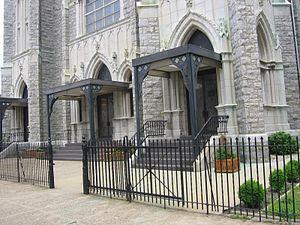
L'église Saint-Adalbert est une église catholique située dans la ville de Philadelphie en Pennsylvanie, construite pour les immigrés polonais dans le style gothique polonais. Elle se trouve dans le quartier de Port Richmond au nᵒ 2645 E. Allegheny Avenue.